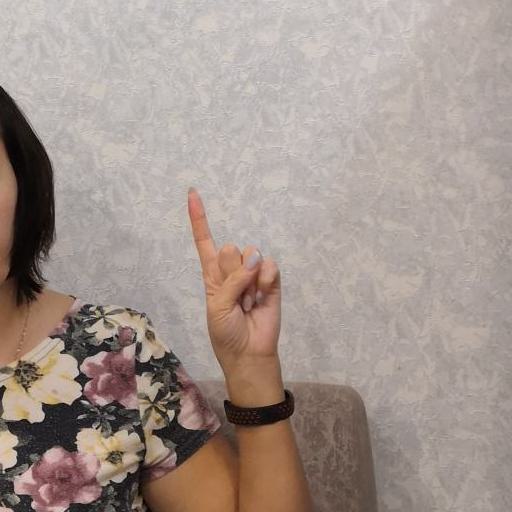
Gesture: one